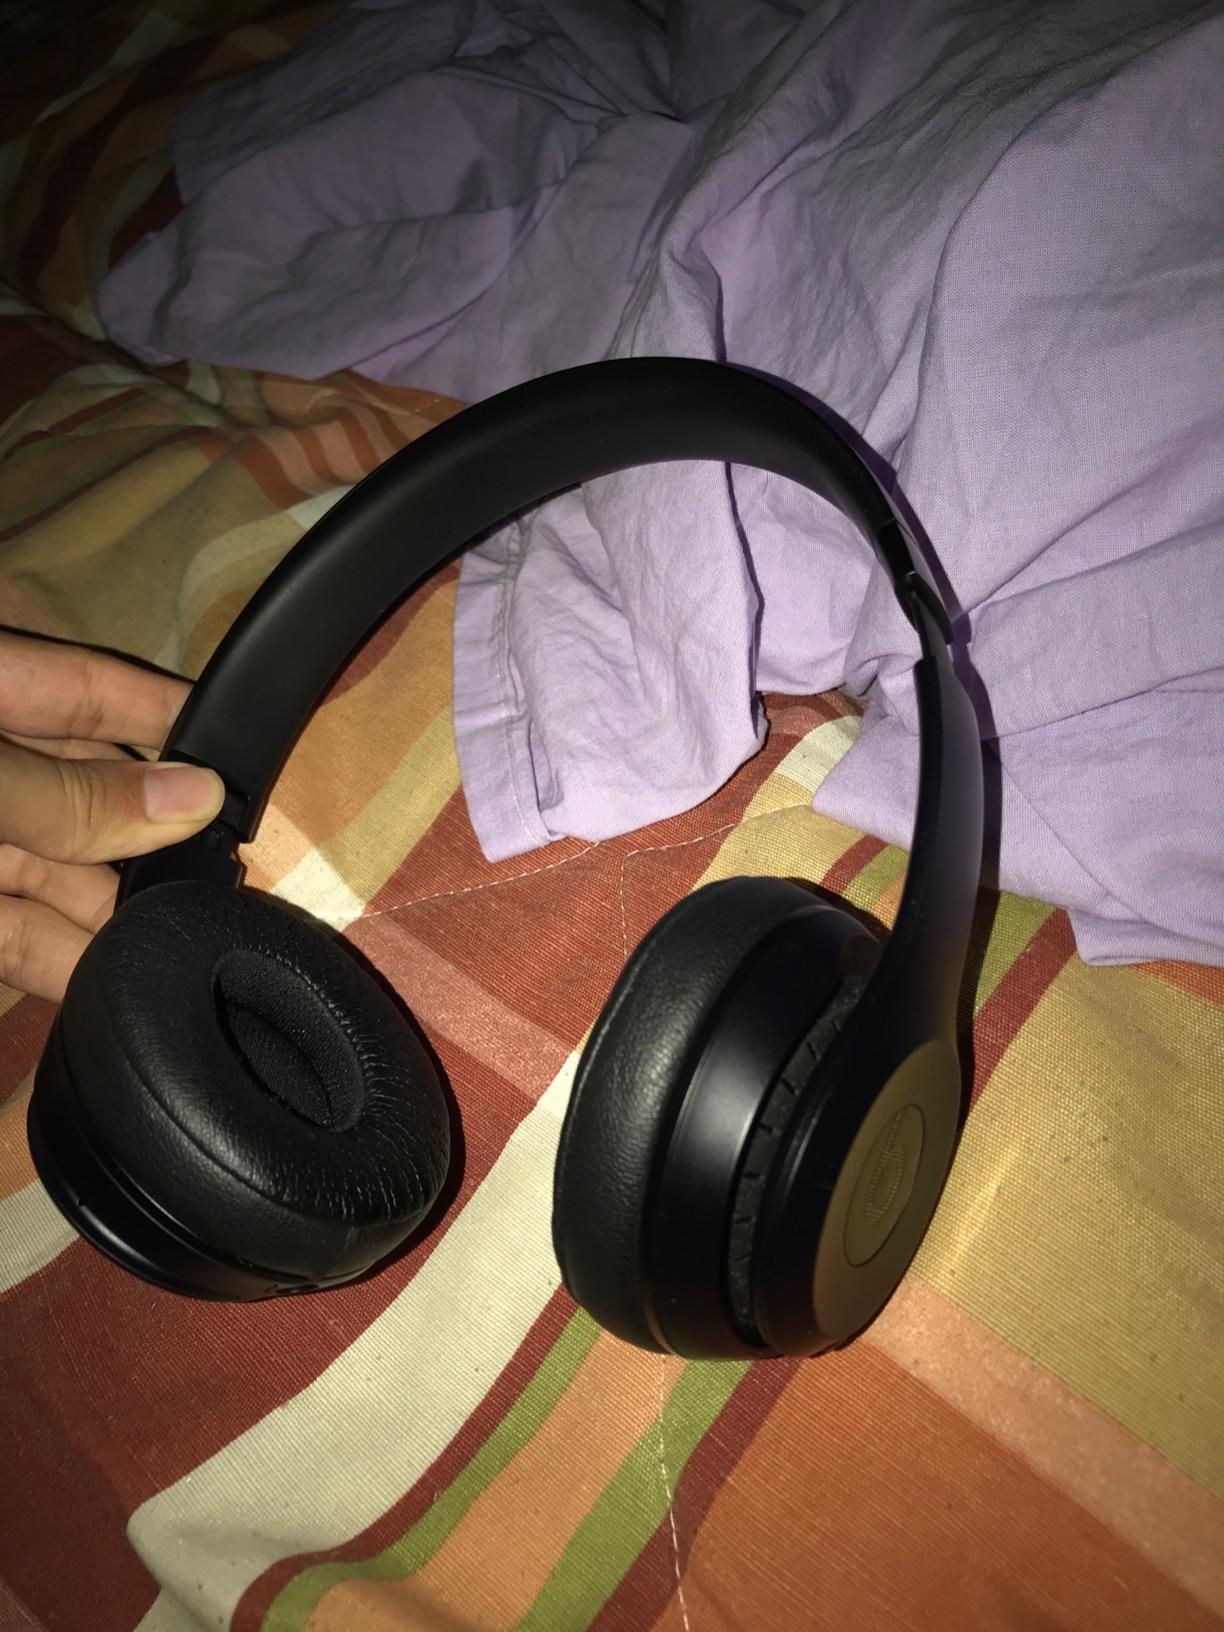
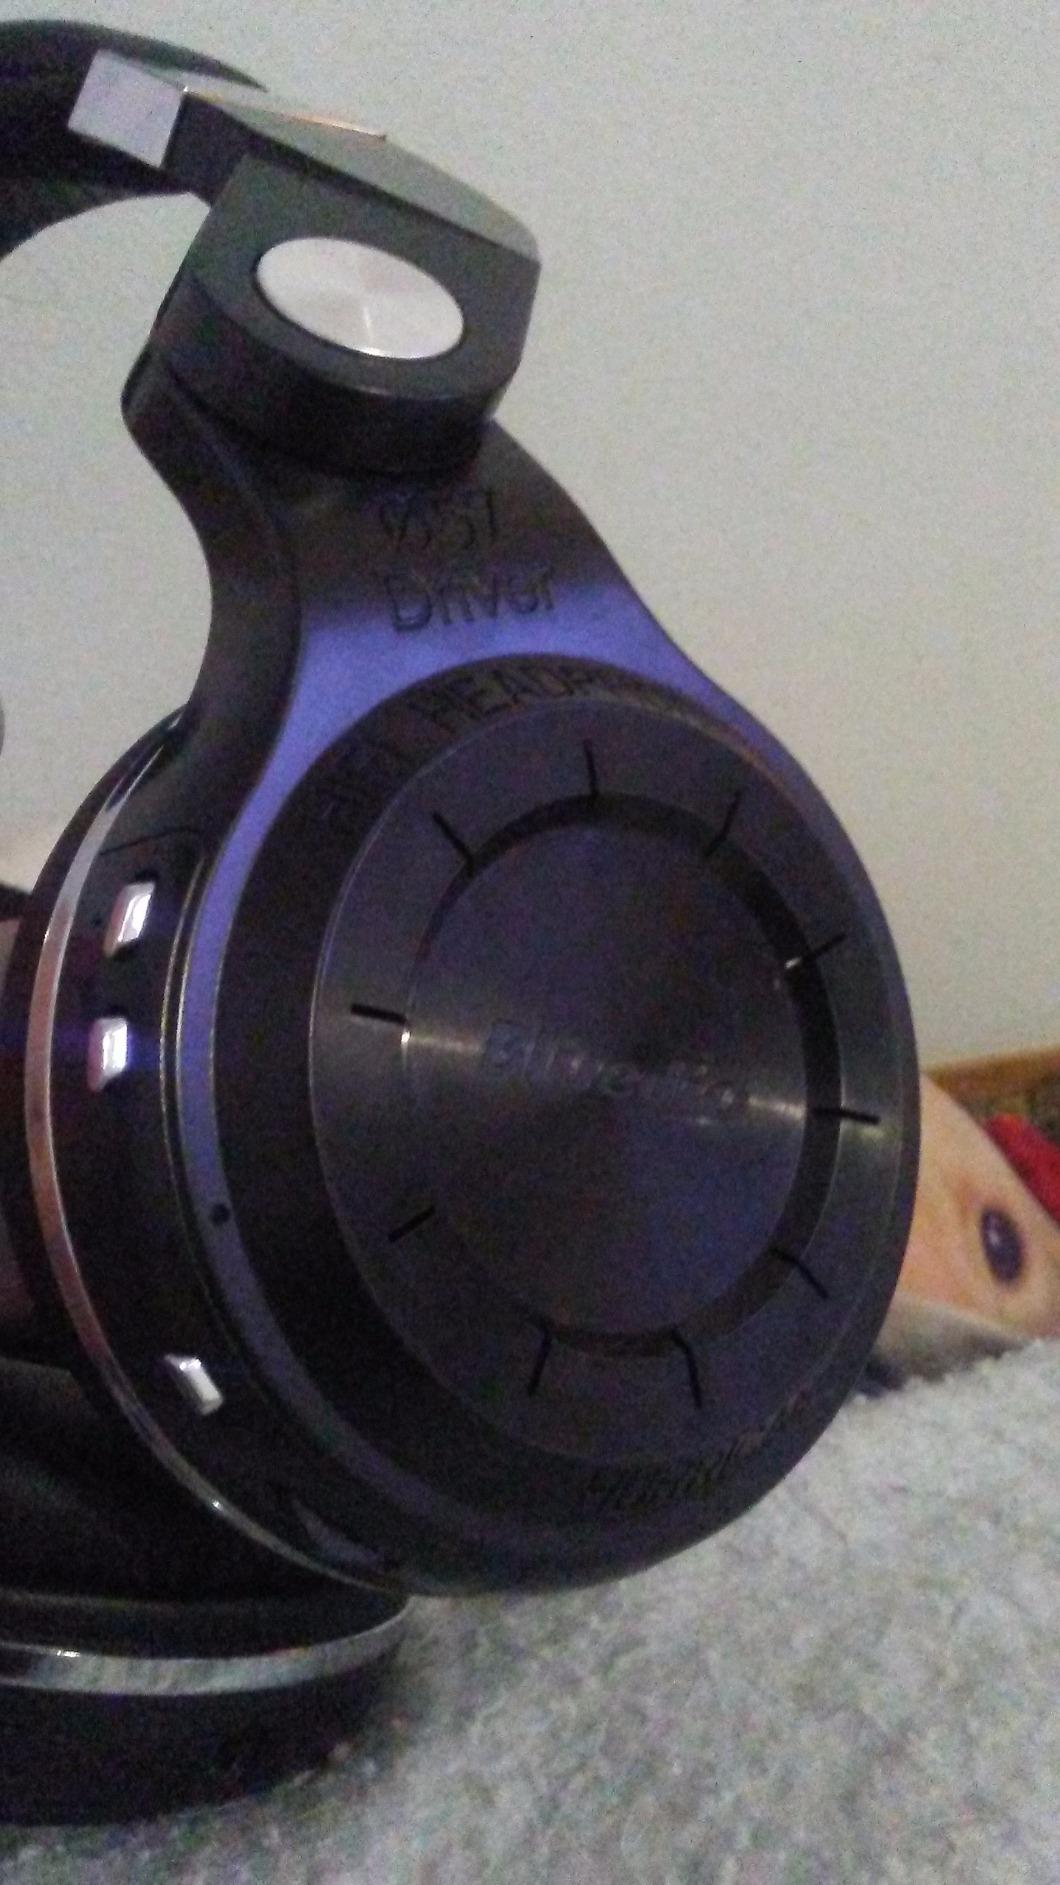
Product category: headphones
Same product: no